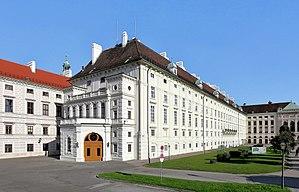
L'élection présidentielle autrichienne de 2016 est un scrutin visant à élire le président fédéral de la République d'Autriche pour un mandat de six ans. Elle se tient les 24 avril, 22 mai et 4 décembre 2016.